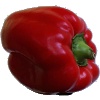
Label: Pepper Red 1